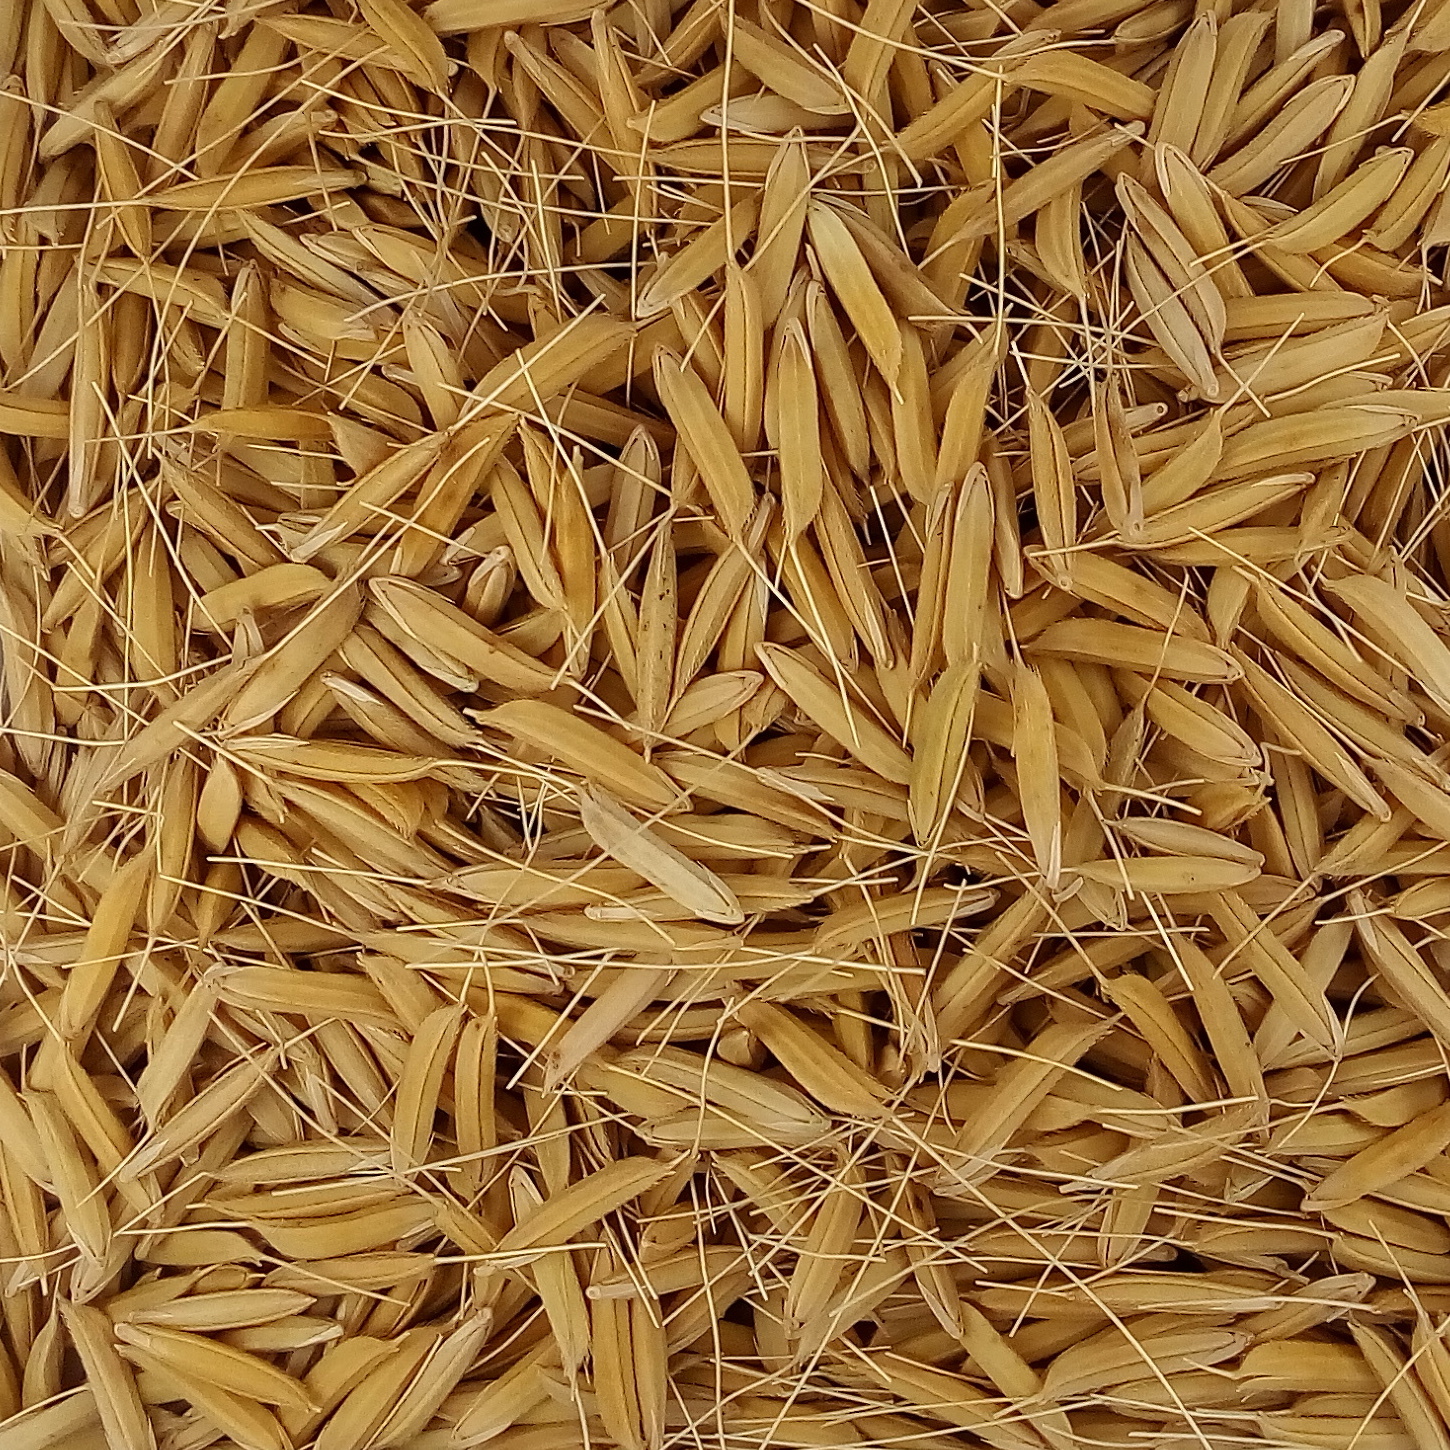
Rice seed variety: 1637